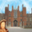
Label: castle